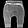
Label: Trouser